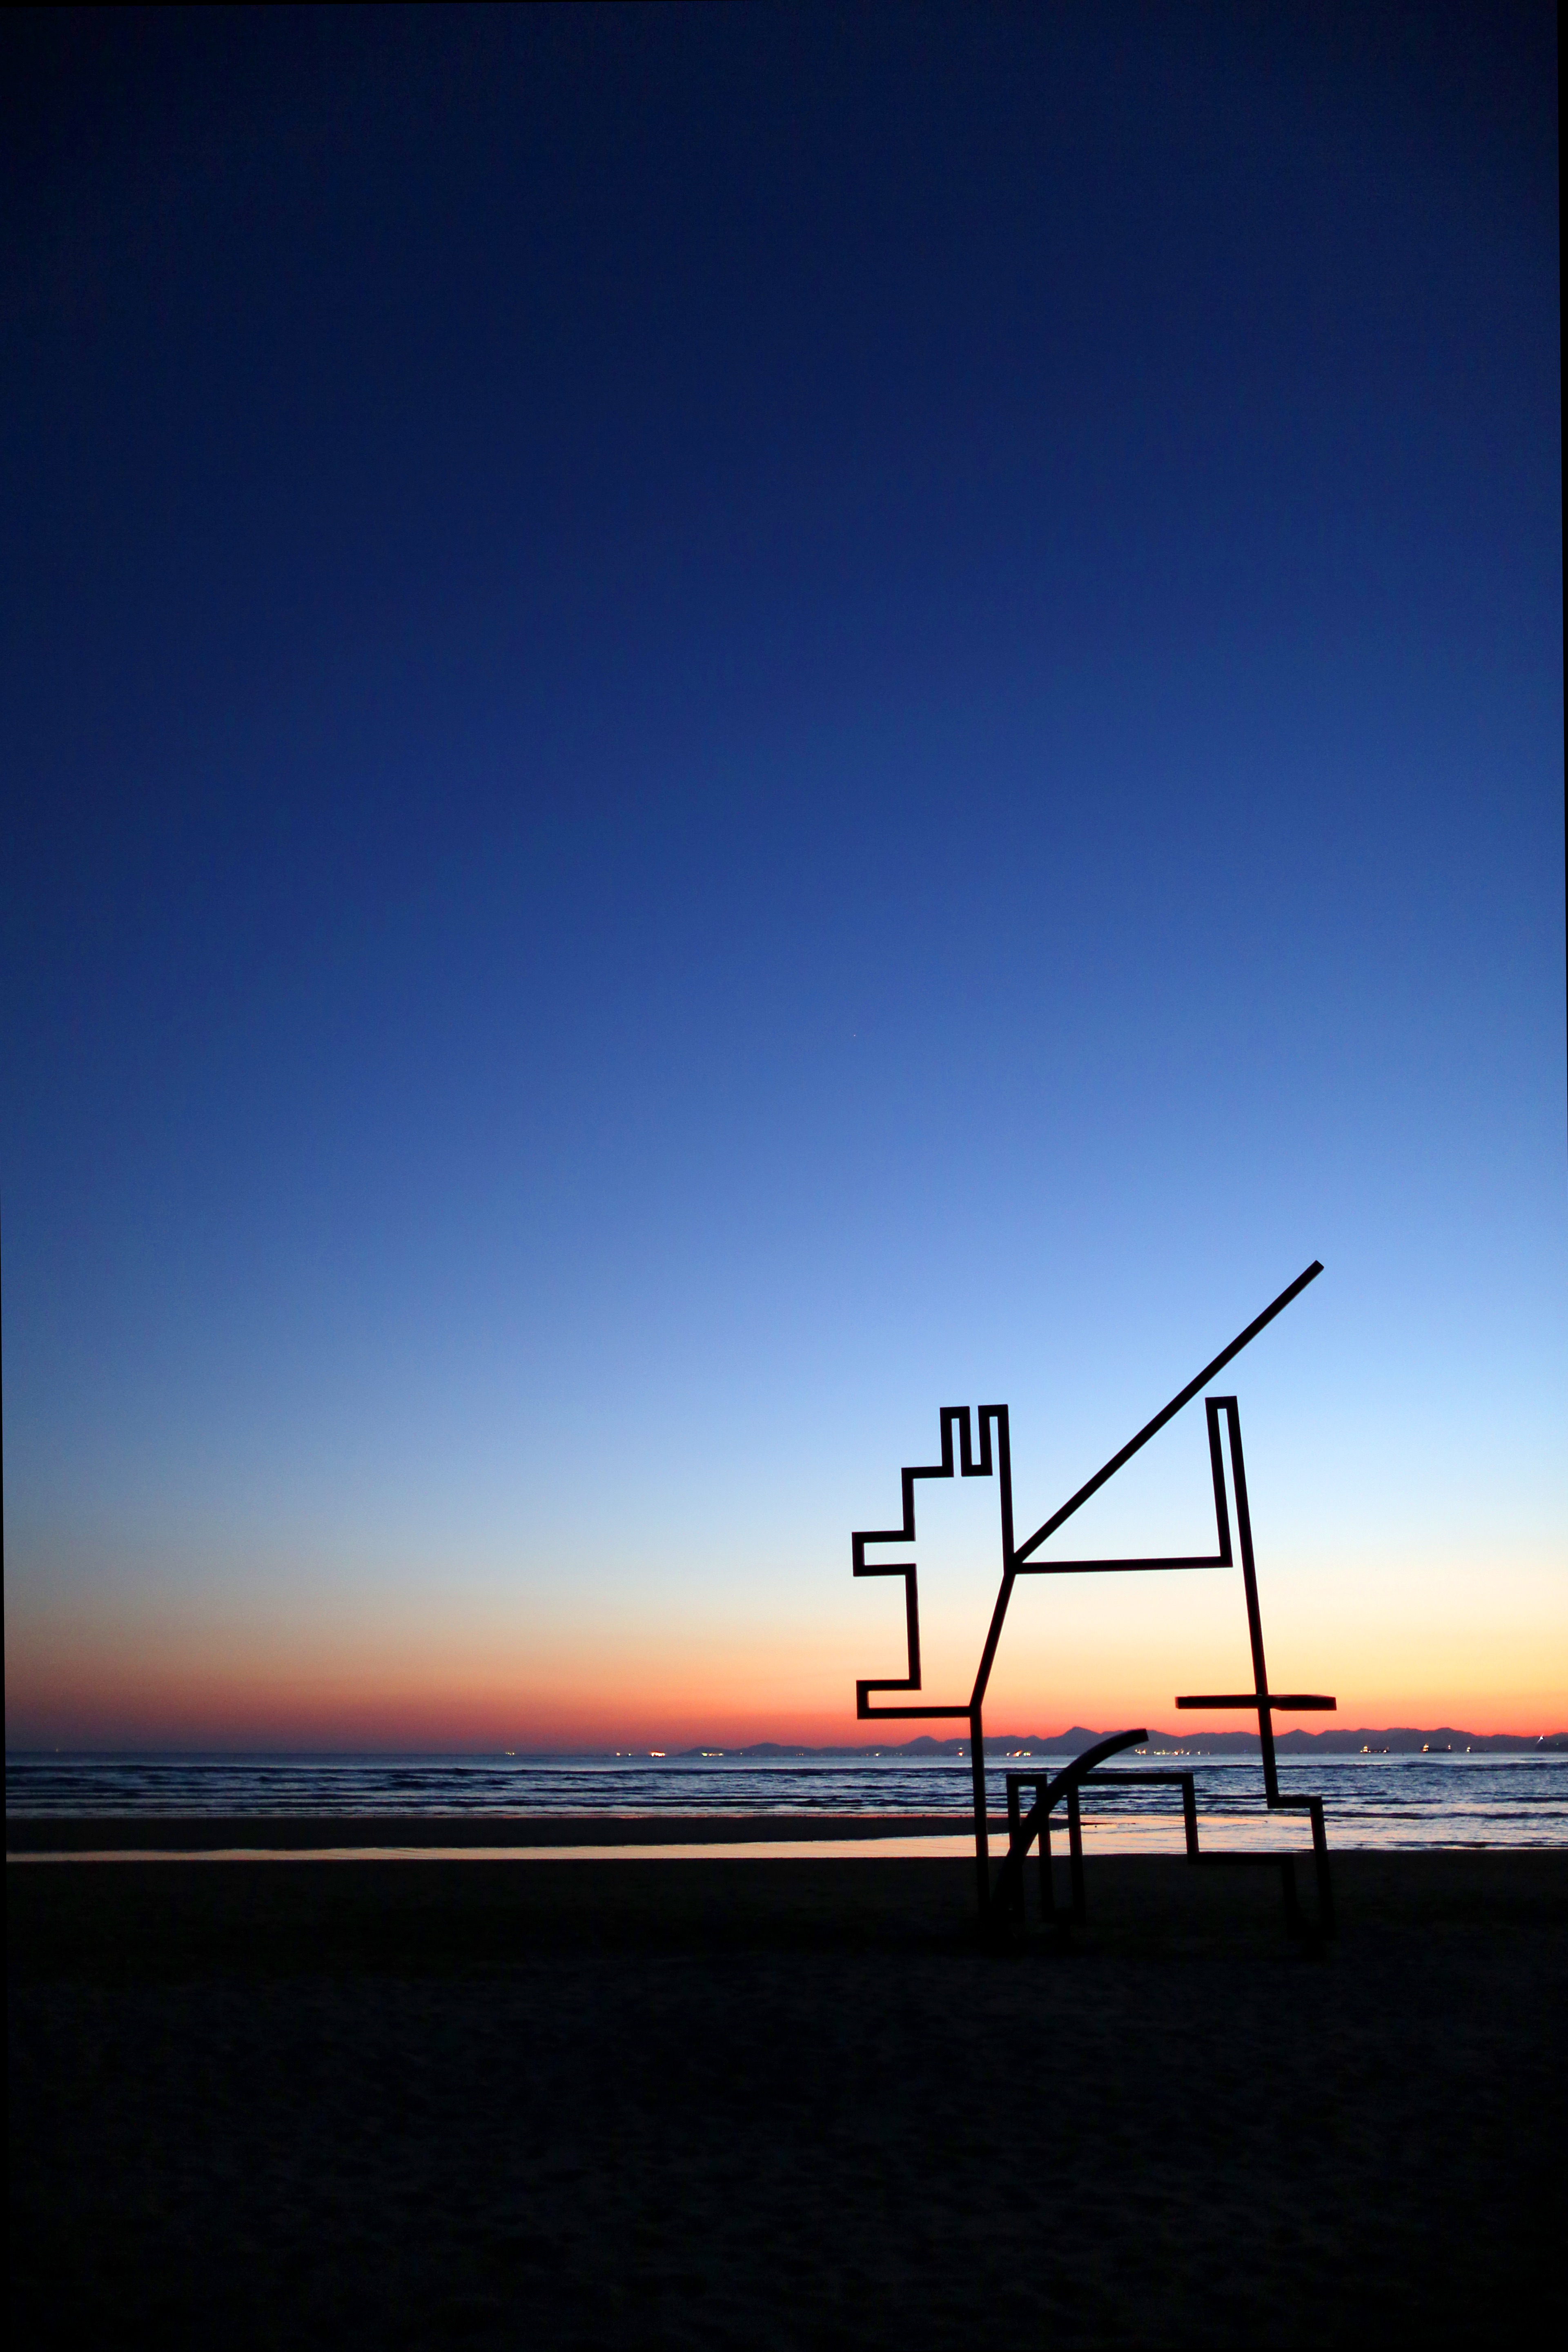
beach, sea, coast, ocean, horizon, cloud, sky, sun, sunrise, sunset, sunlight, morning, wave, wind, dawn, atmosphere, dusk, evening, reflection, vehicle, blue, shape, atmosphere of earth, computer wallpaper